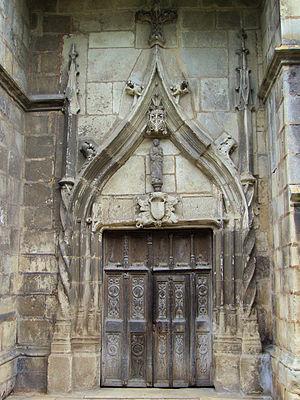
Aigueperse - Sainte-Chapelle - Portail
La Sainte-Chapelle d'Aigueperse est une chapelle classée « monument historique », édifiée à Aigueperse en Basse-Auvergne, au tournant du XVᵉ siècle. Elle est l'une des sept Saintes chapelles qui subsistent en France.